Sir Donald Pollock, 1st Baronet

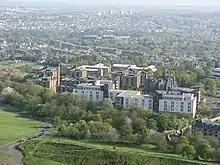
Pollock Halls of Residence

Sir John Donald Pollock, 1st Baronet FRSE LLD (23 November 1868 – 4 June 1962) was a Scottish physician, industrialist and philanthropist who served as Rector of the University of Edinburgh from 1939 to 1945 and gave land to the University to build halls of residence. Pollock Halls of Residence were built on the site, and were named for him.